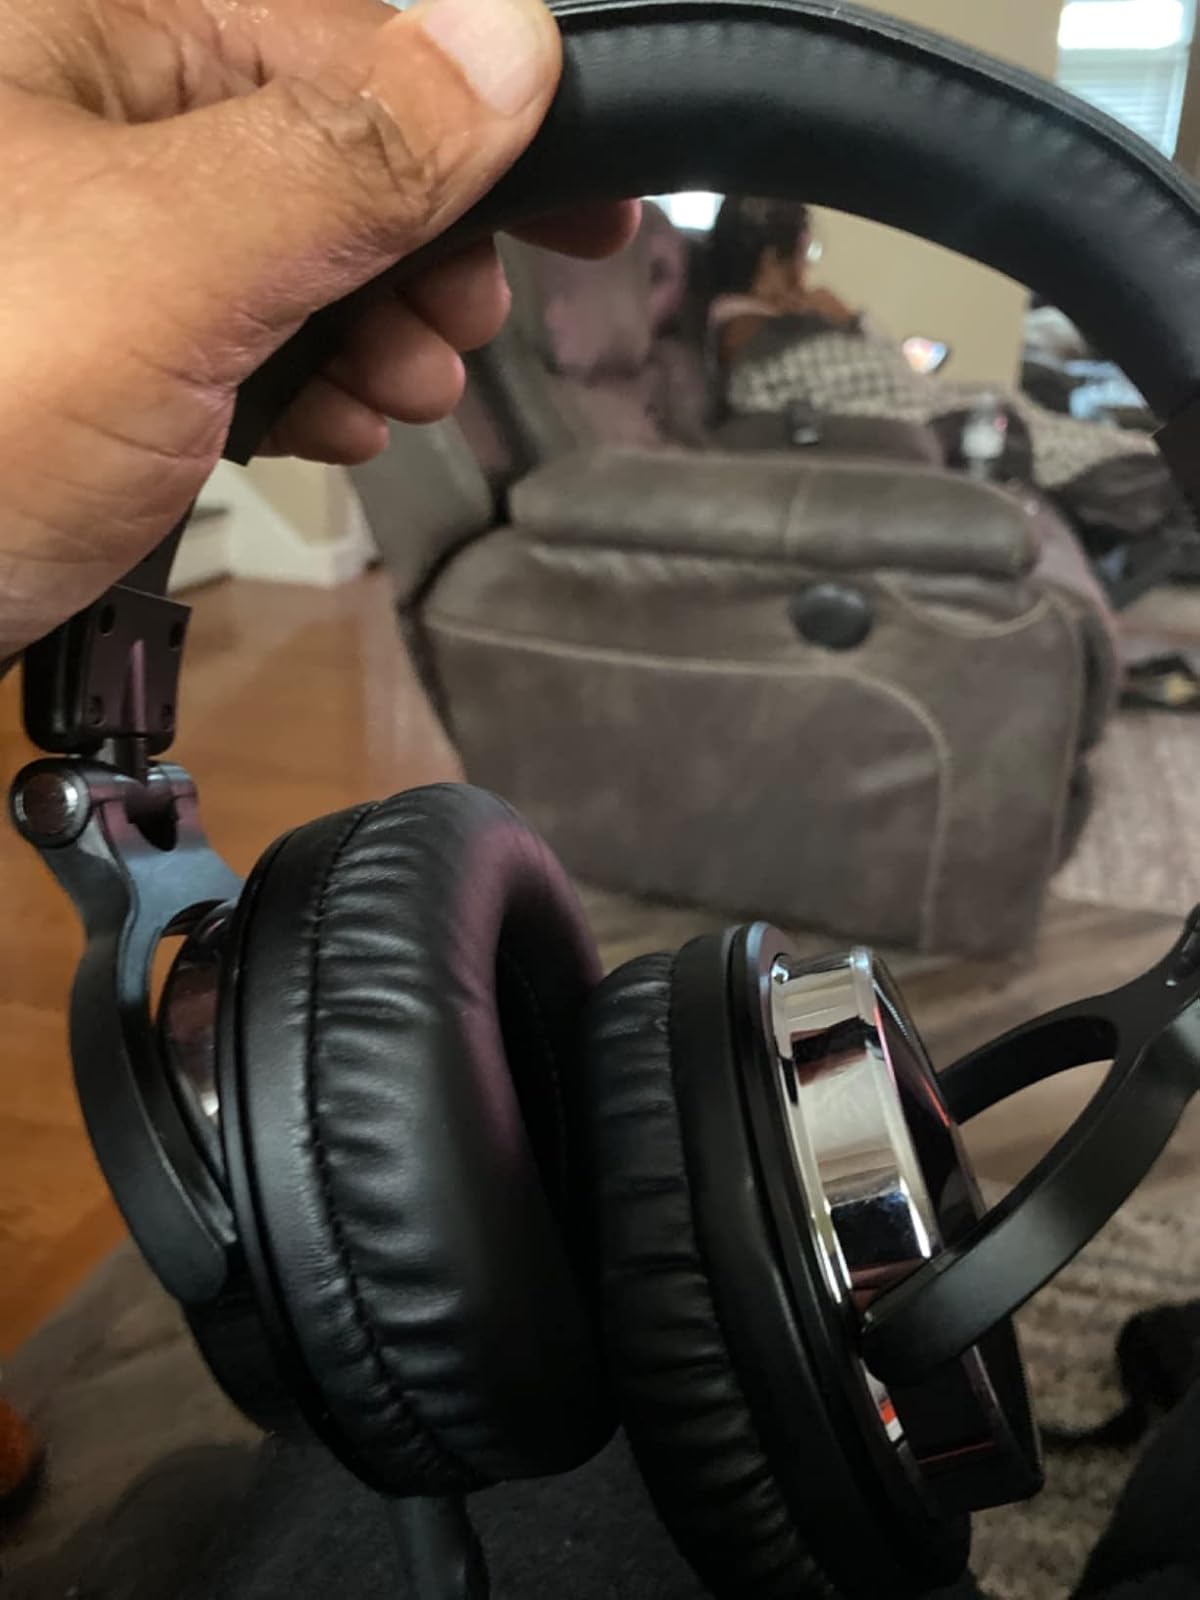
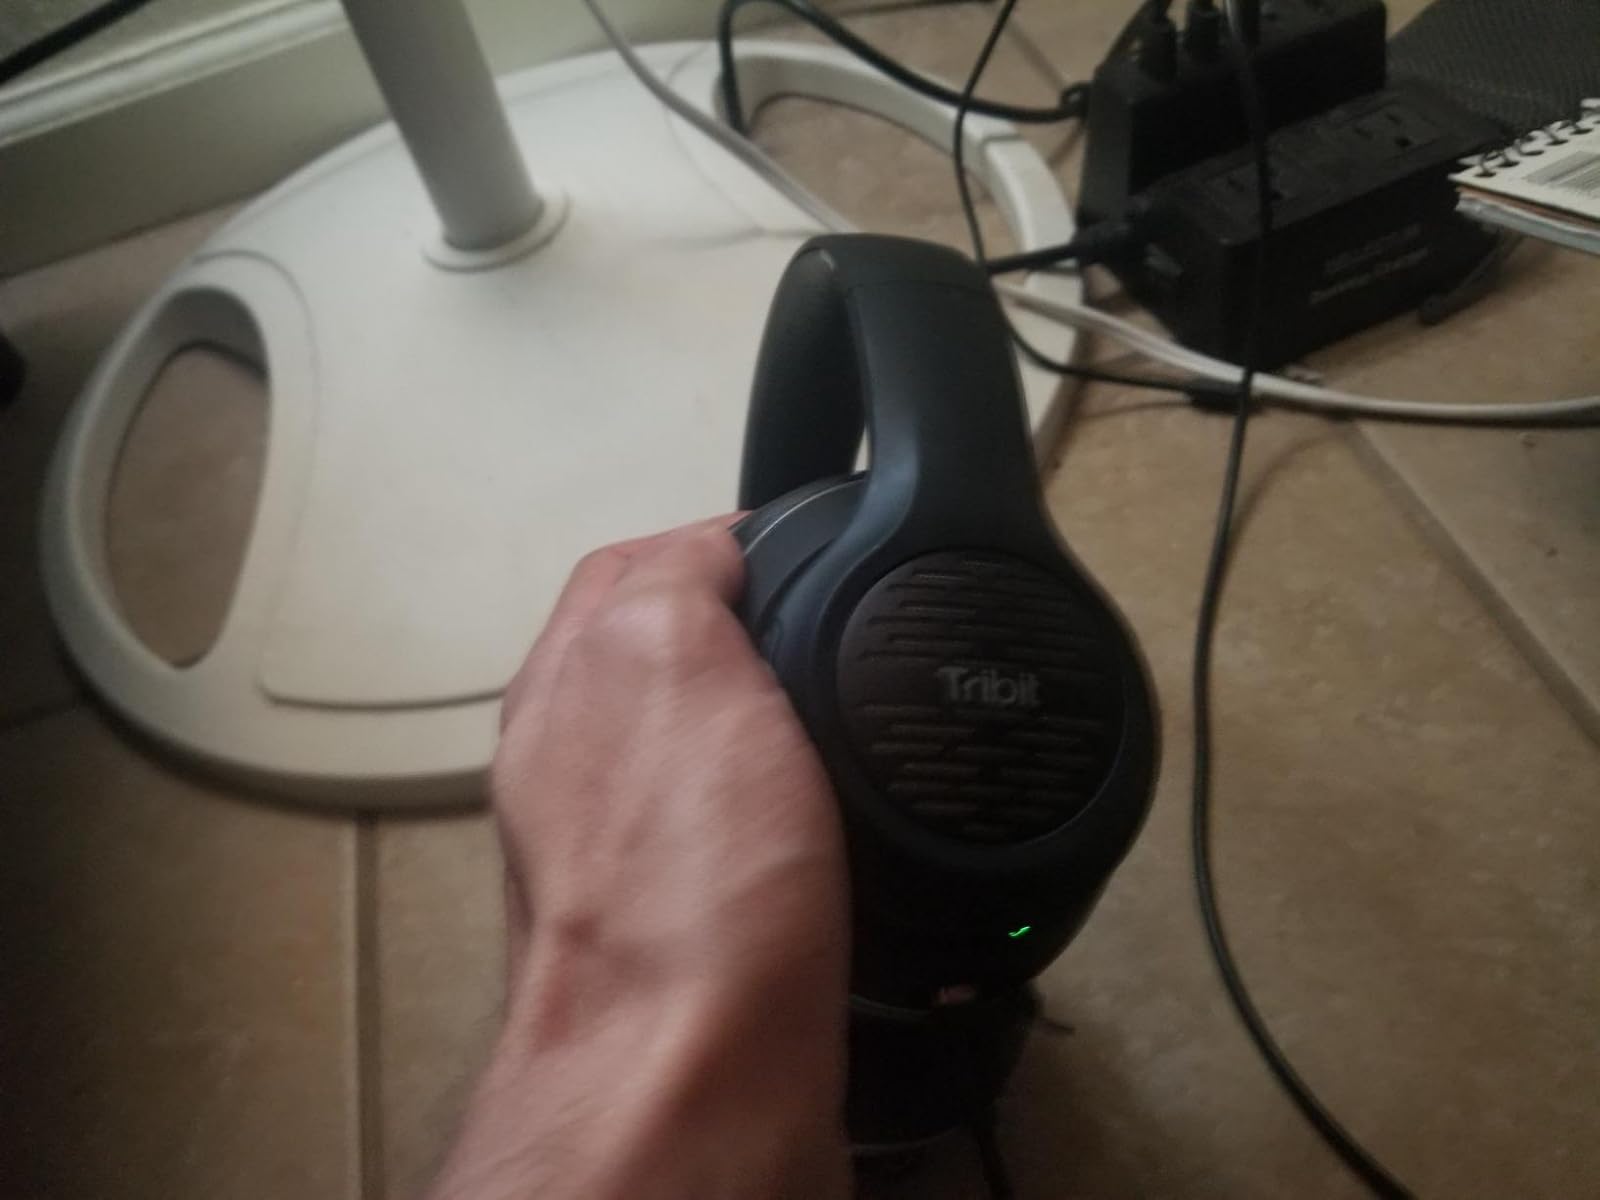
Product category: headphones
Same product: no